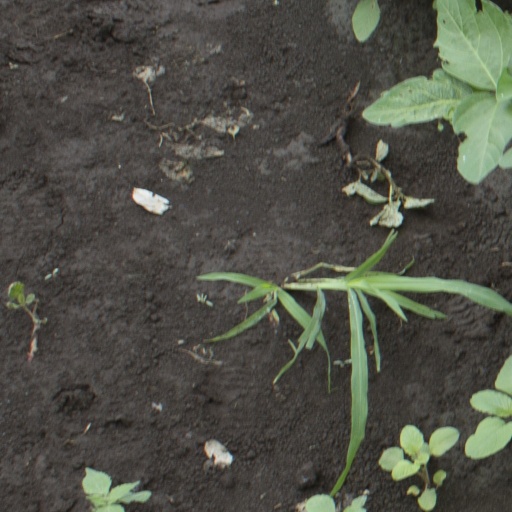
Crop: soybean